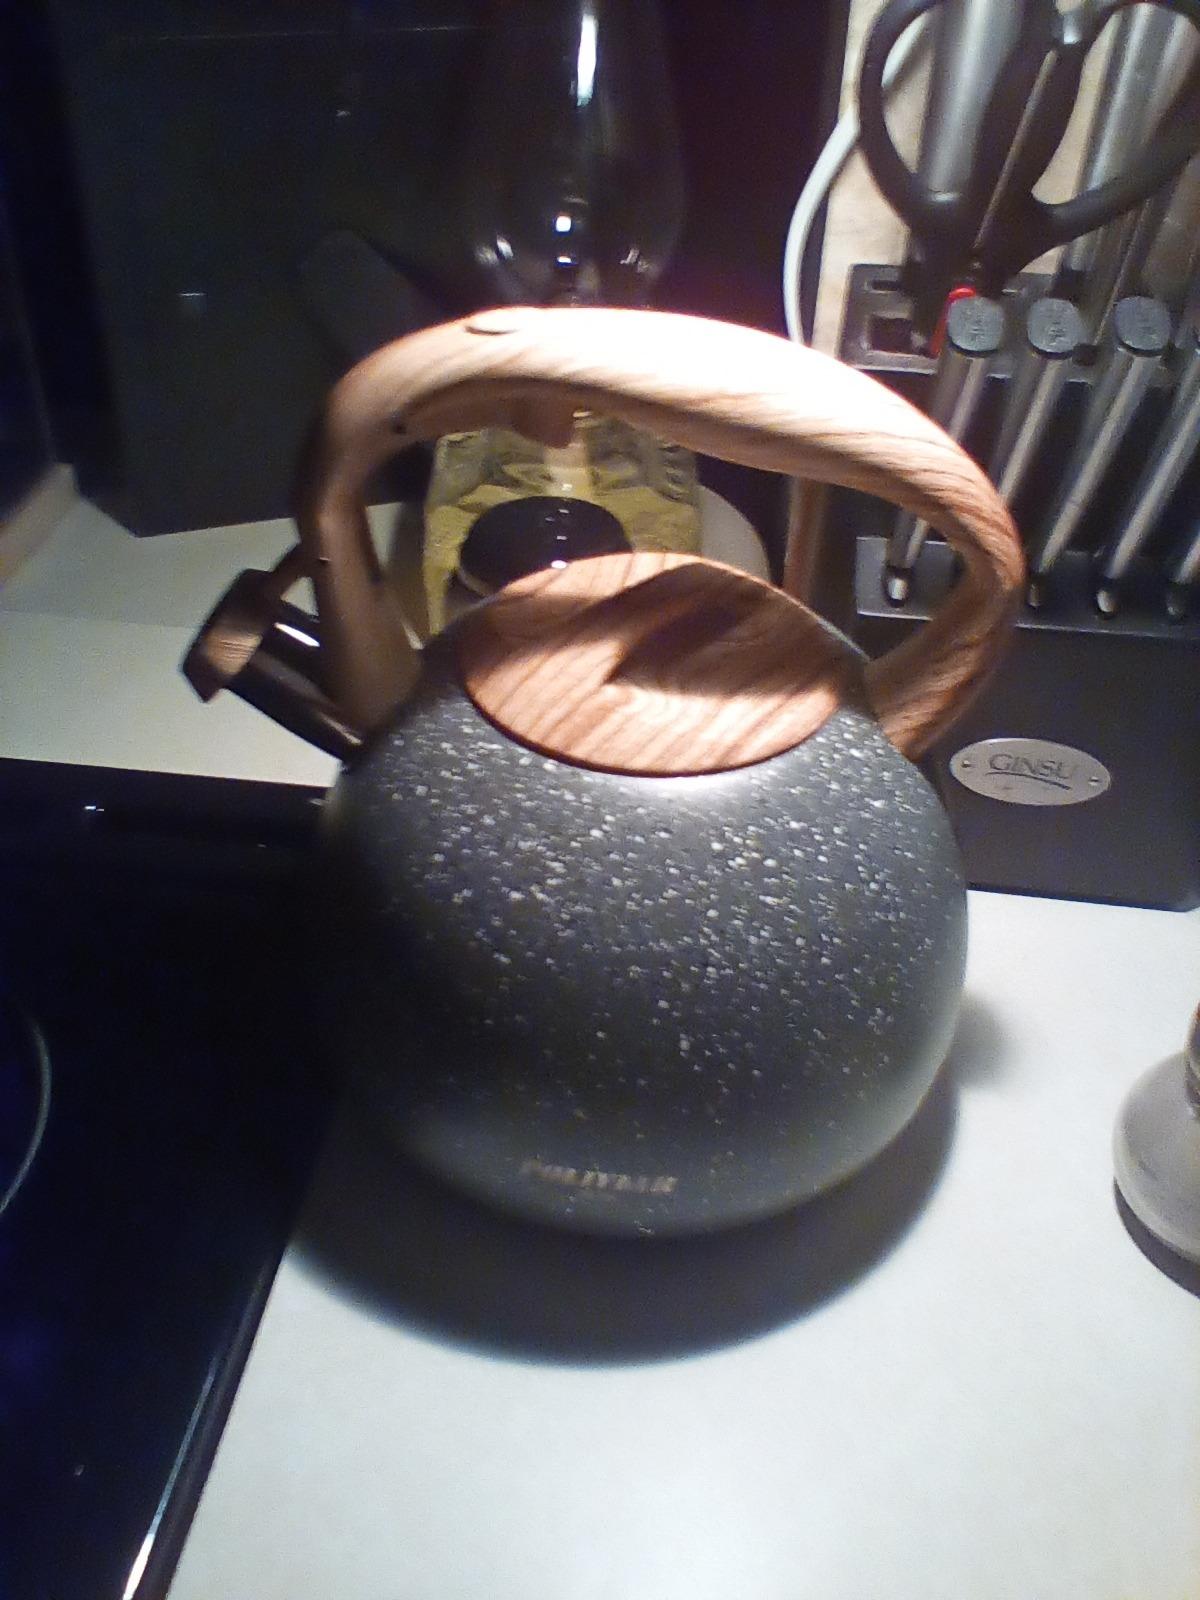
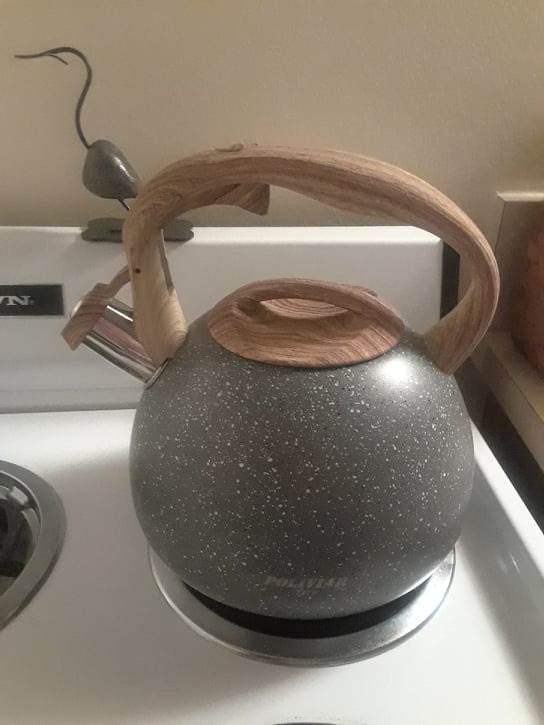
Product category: items_kettle
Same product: yes